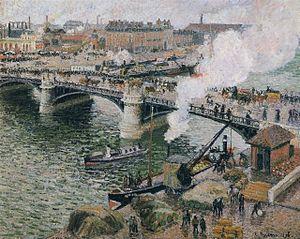
Le pont Boieldieu est un pont routier sur la Seine à Rouen. C'est le seul pont rouennais à être riveté et non point soudé. Il a été ouvert à la circulation le 3 mai 1955 et inauguré par Paul Ramadier le 28 avril 1956.